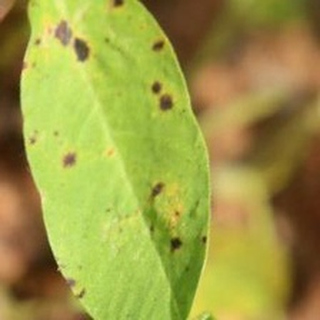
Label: groundnut_late_leaf_spot